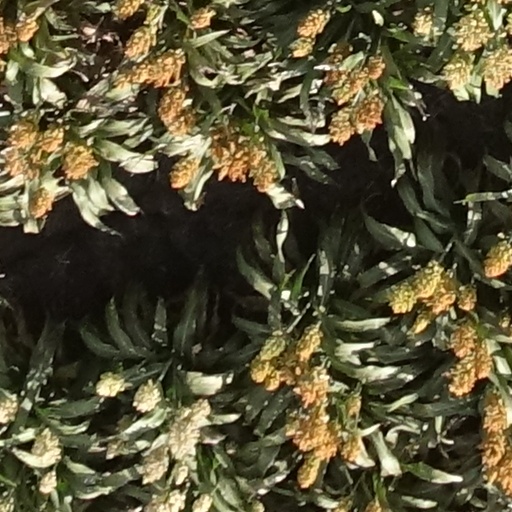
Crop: sorghum